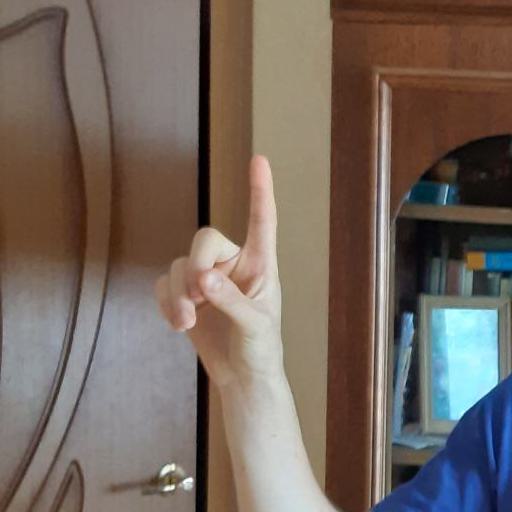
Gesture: one